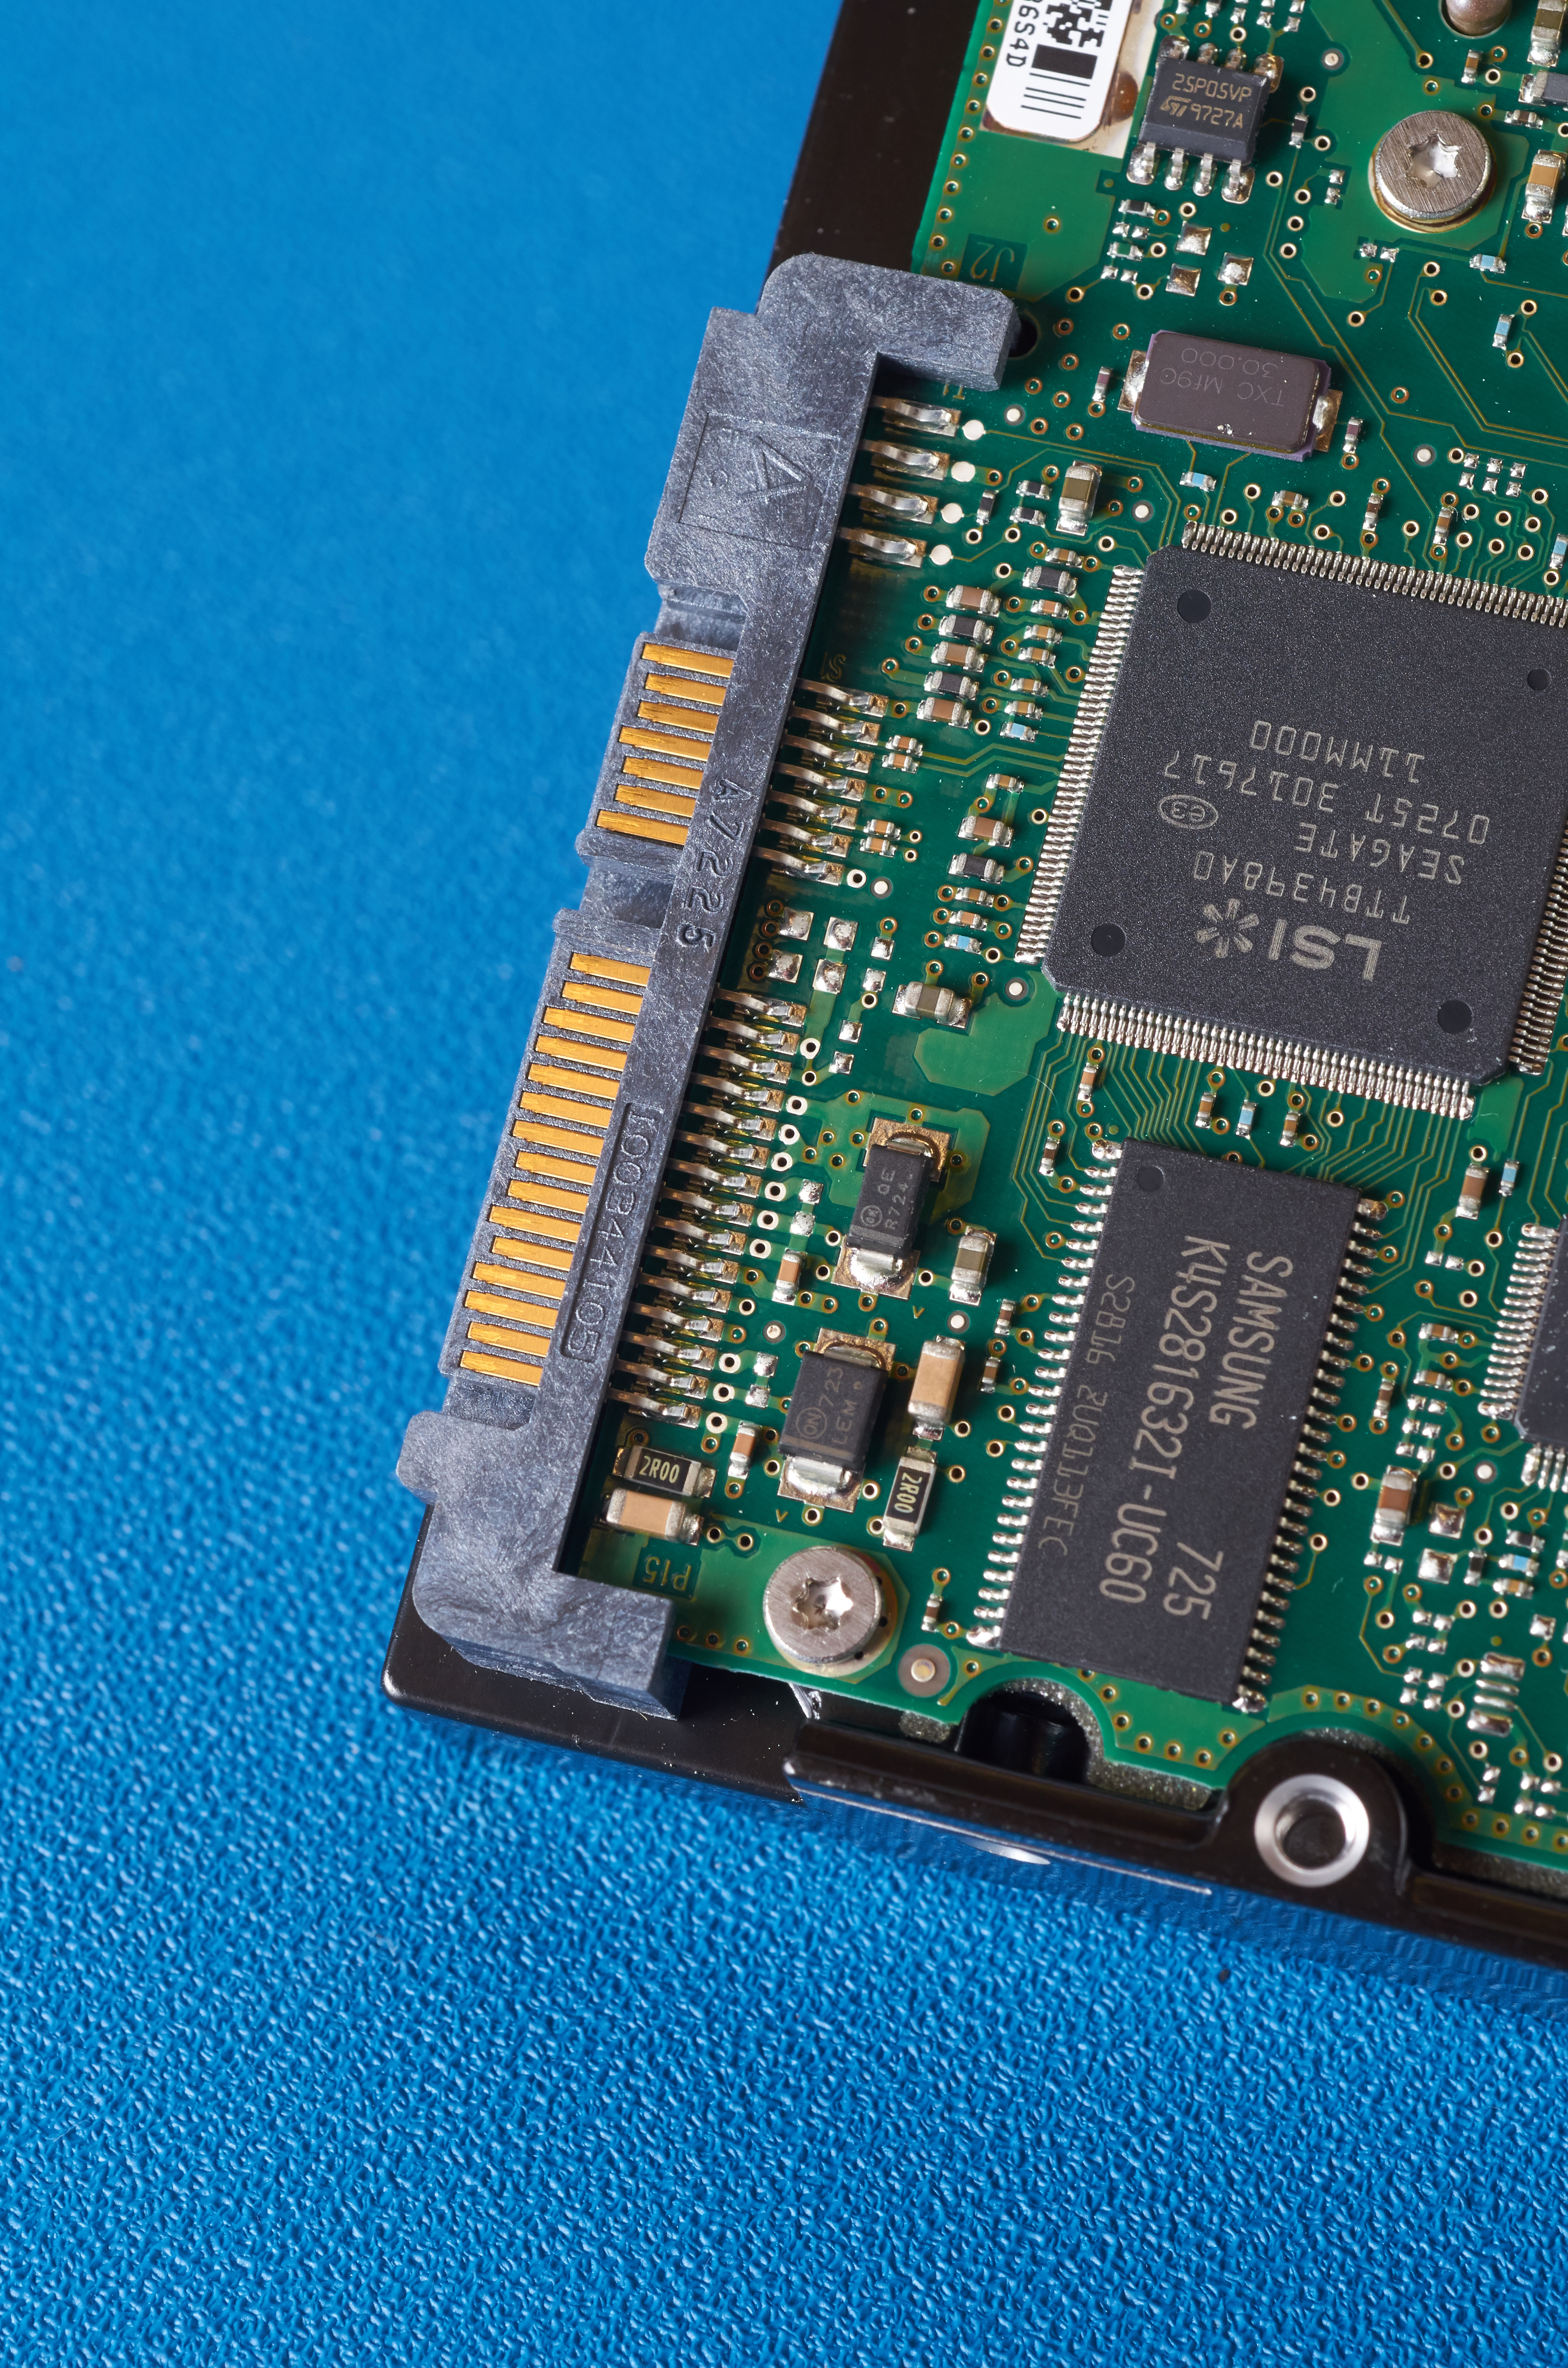
electronics, electronic component, electronic engineering, technology, circuit component, computer hardware, microcontroller, electronic device, computer component, electronics accessory, Solid state drive, electrical network, motherboard, circuit prototyping, network interface controller, I o card, passive circuit component, personal computer hardware, hardware programmer, read only memory, Video memory